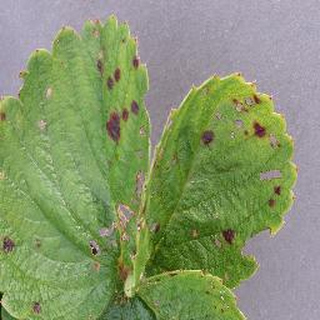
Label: strawberry_leaf_scorch